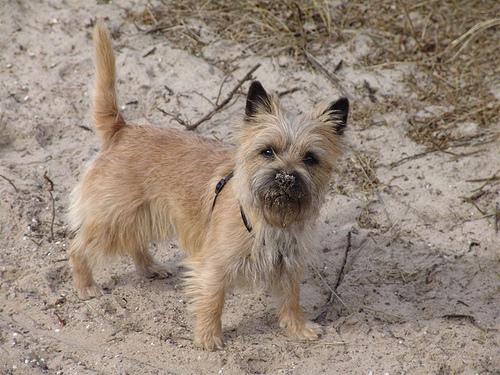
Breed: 211-n000009-cairn